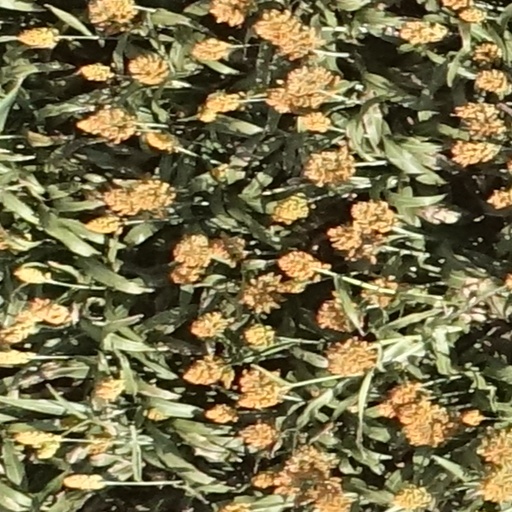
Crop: sorghum